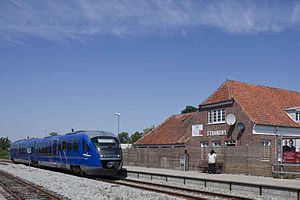
Strandby Station / Galleri
Strandby station, beliggende ca. 6 km nordvest for den danske by Frederikshavn, togankomst, juni 2009
Strandby Station er en dansk jernbanestation på Skagensbanen, beliggende i fiskerbyen Strandby ved Ålbæk Bugt 35 km syd for Skagen og 8 km nordvest for Frederikshavn.